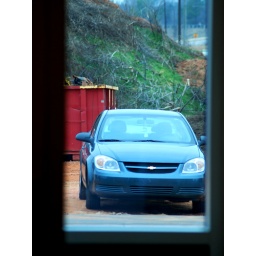
car framed by a window